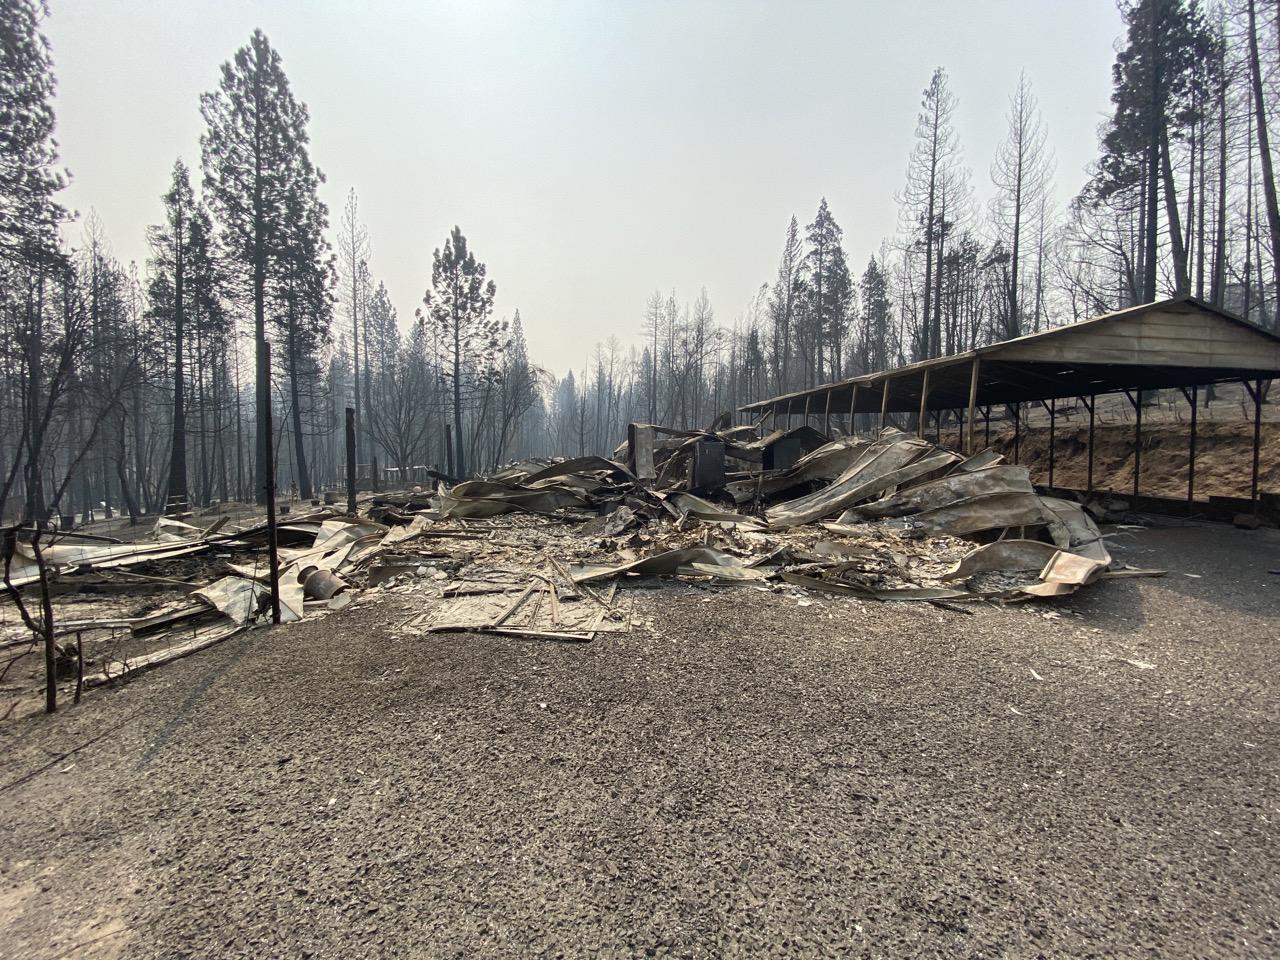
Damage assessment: destroyed